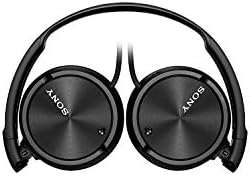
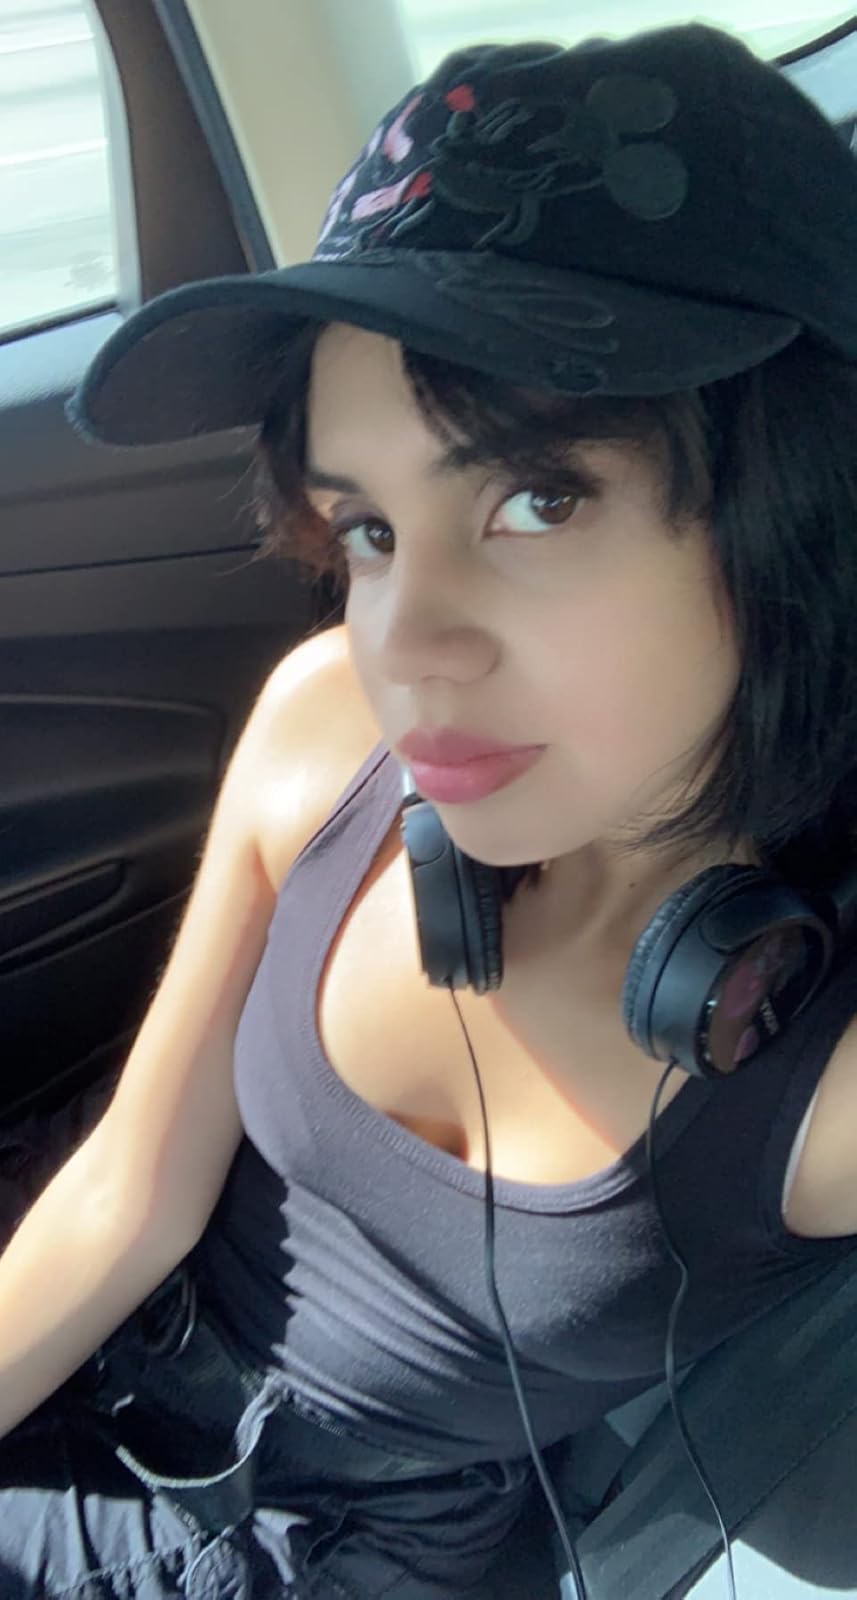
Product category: headphones
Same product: yes